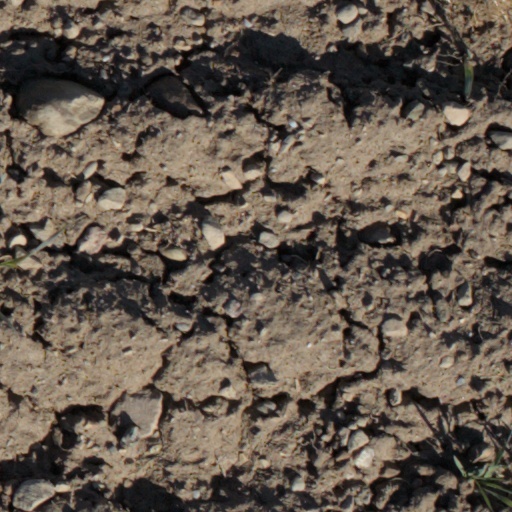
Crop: wheat